Phrynnis

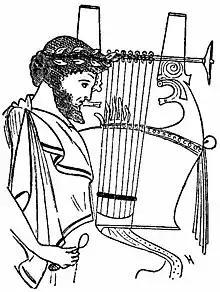
Representation of the poet at work.

Phrynnis or Phrynis ( or ) of Mytilene was a celebrated dithyrambic poet of ancient Greece, who lived roughly around the time of the Peloponnesian War. His career began no later than 446 BCE.